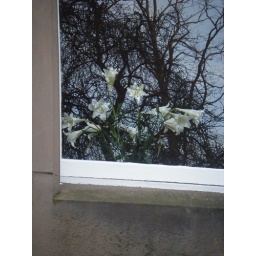
calla lilies in a window, plus reflection of bare trees